Nicola van Houbraken

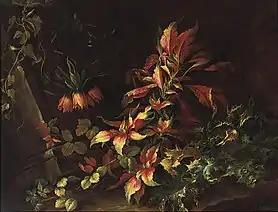
"Forest floor with flowers and thistles"

Nicola became a successful still life painter, who worked for local patrons and also sent works to all parts of the country. His works were appreciated by the court of the Medici who were then the rulers over Livorno. The Medici were known for their passion for flowers, a passion that had its origins in the collection of roses and carnations of Cosimo de' Medici and Ferdinando II. The Grand Duke requested Nicola to send him a portrait of himself for his gallery of self-portraits in the Galleria dell'Accademia.